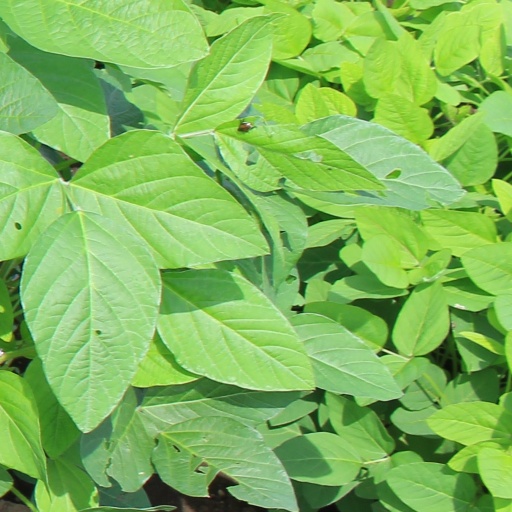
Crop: soybean